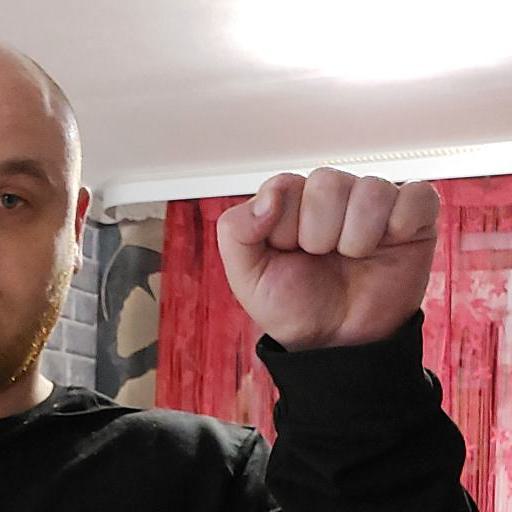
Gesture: fist